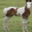
Label: horse